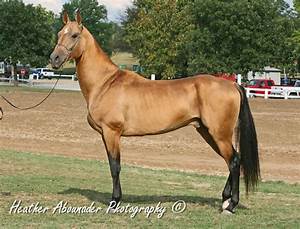
Label: horse